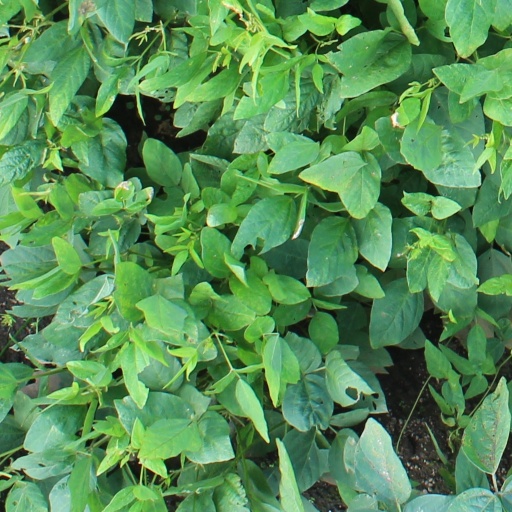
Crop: soybean